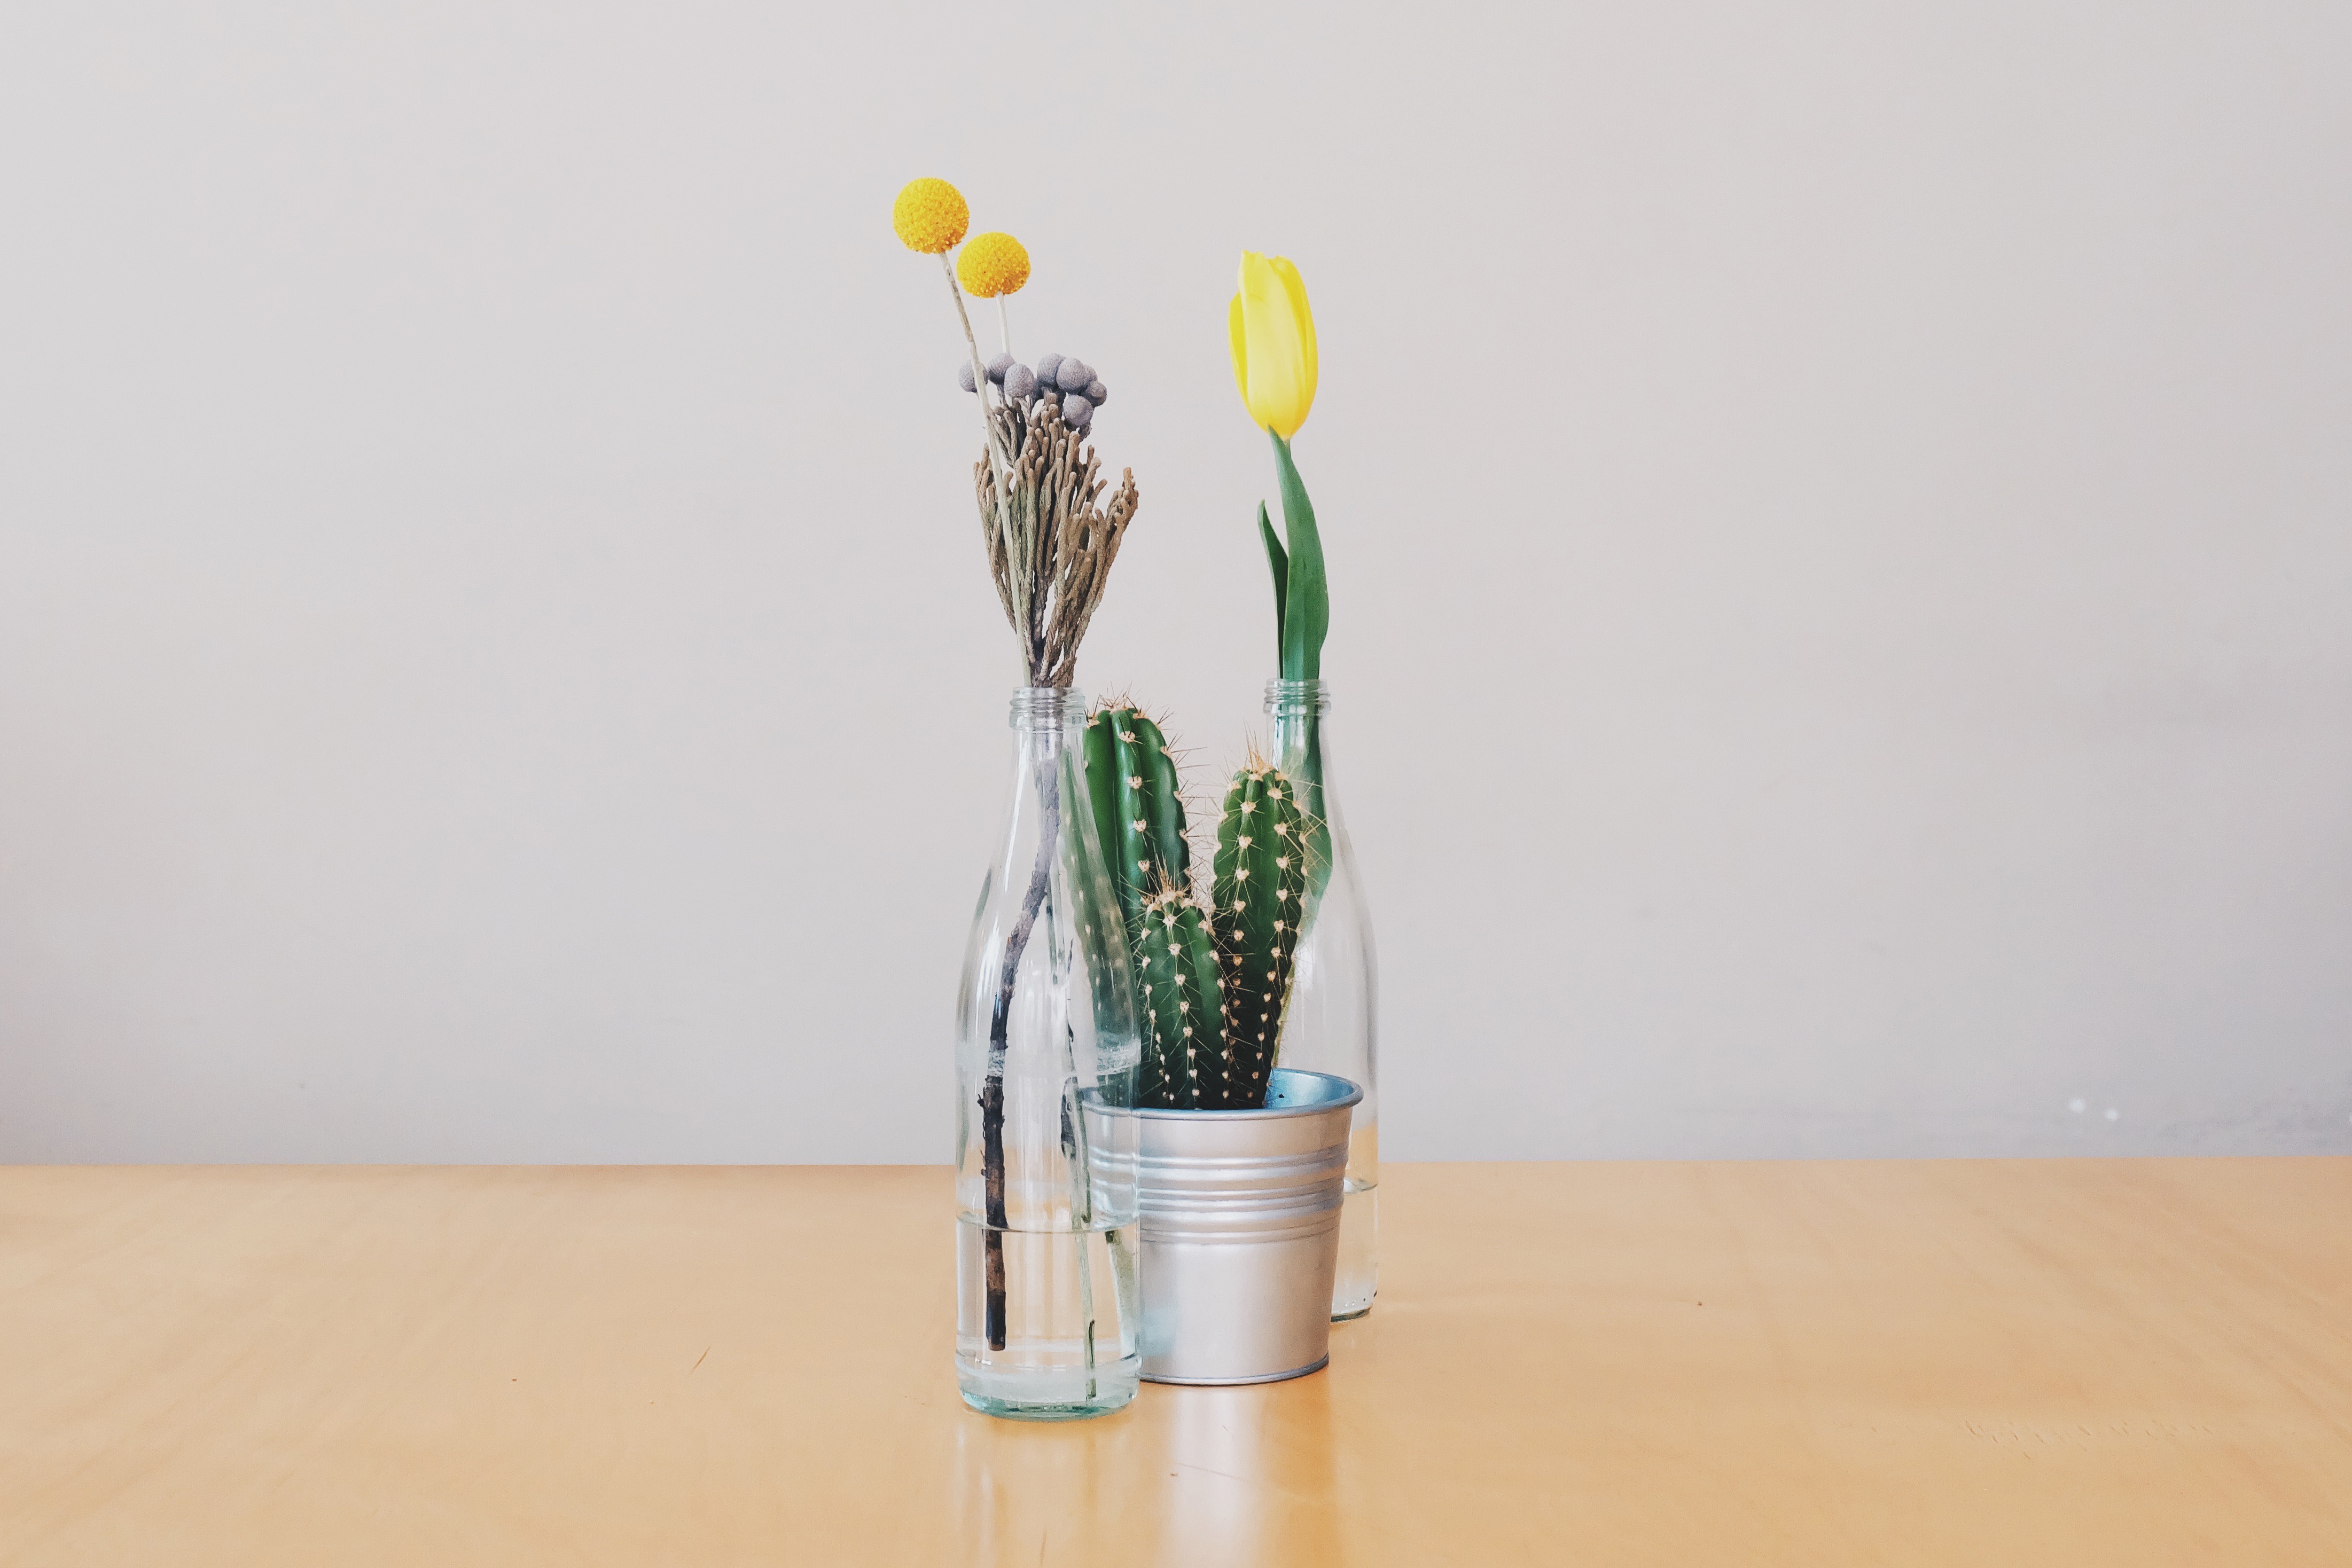
flowerpot, flower, vase, cactus, plant, houseplant, yellow, plant stem, still life photography, ikebana, toothbrush, cut flowers